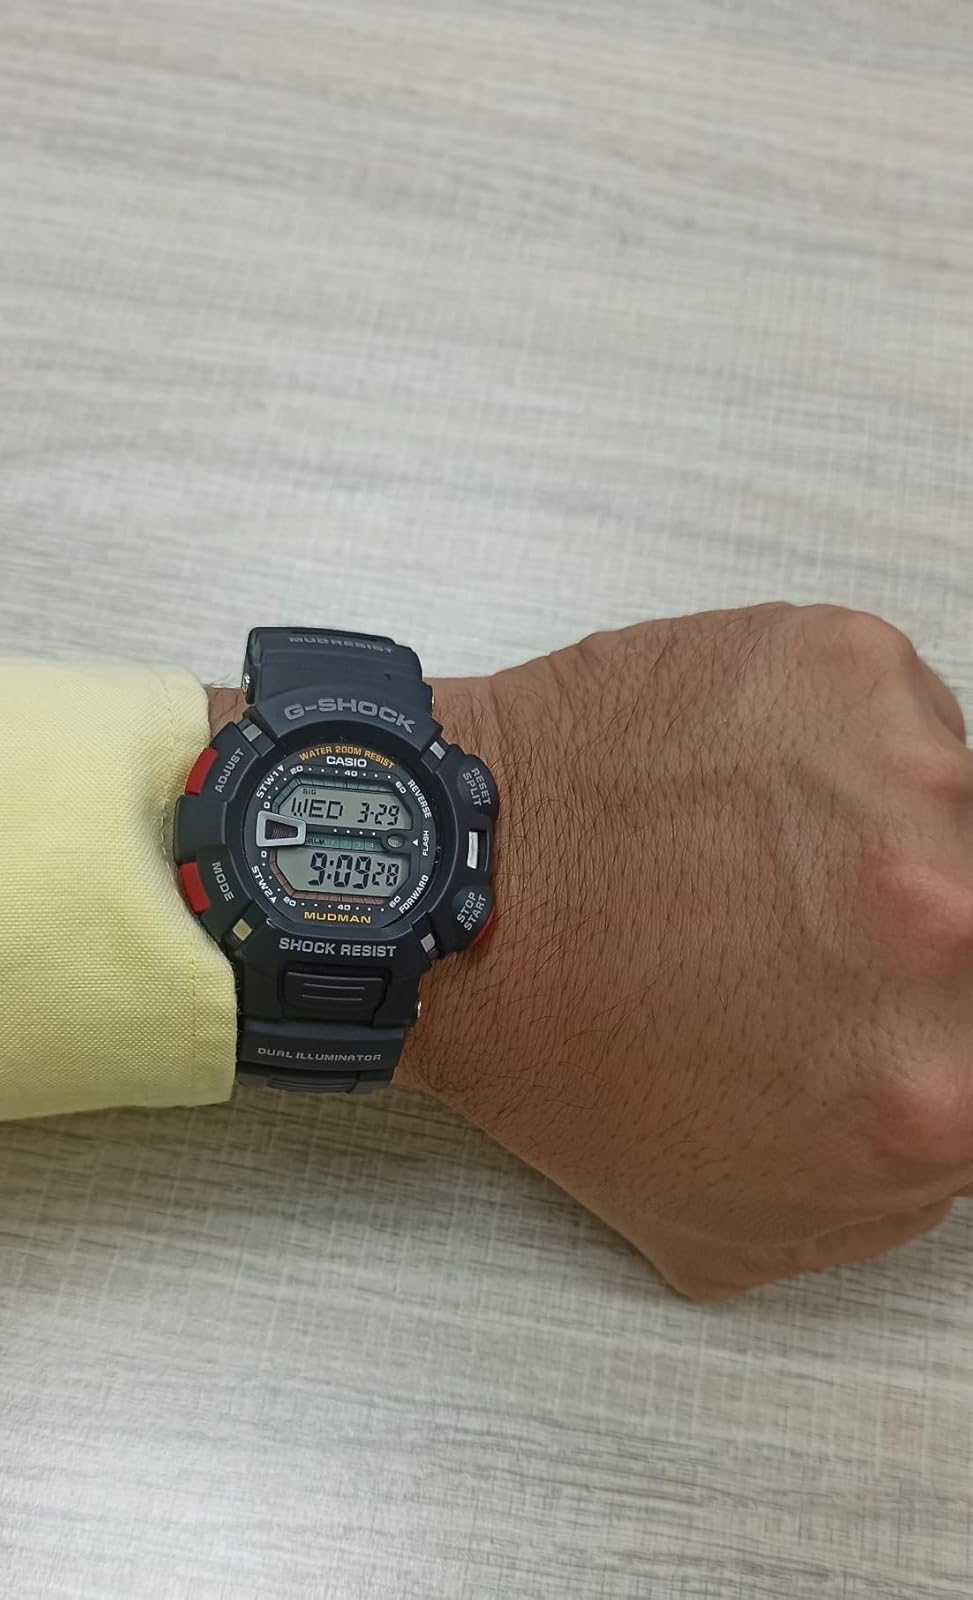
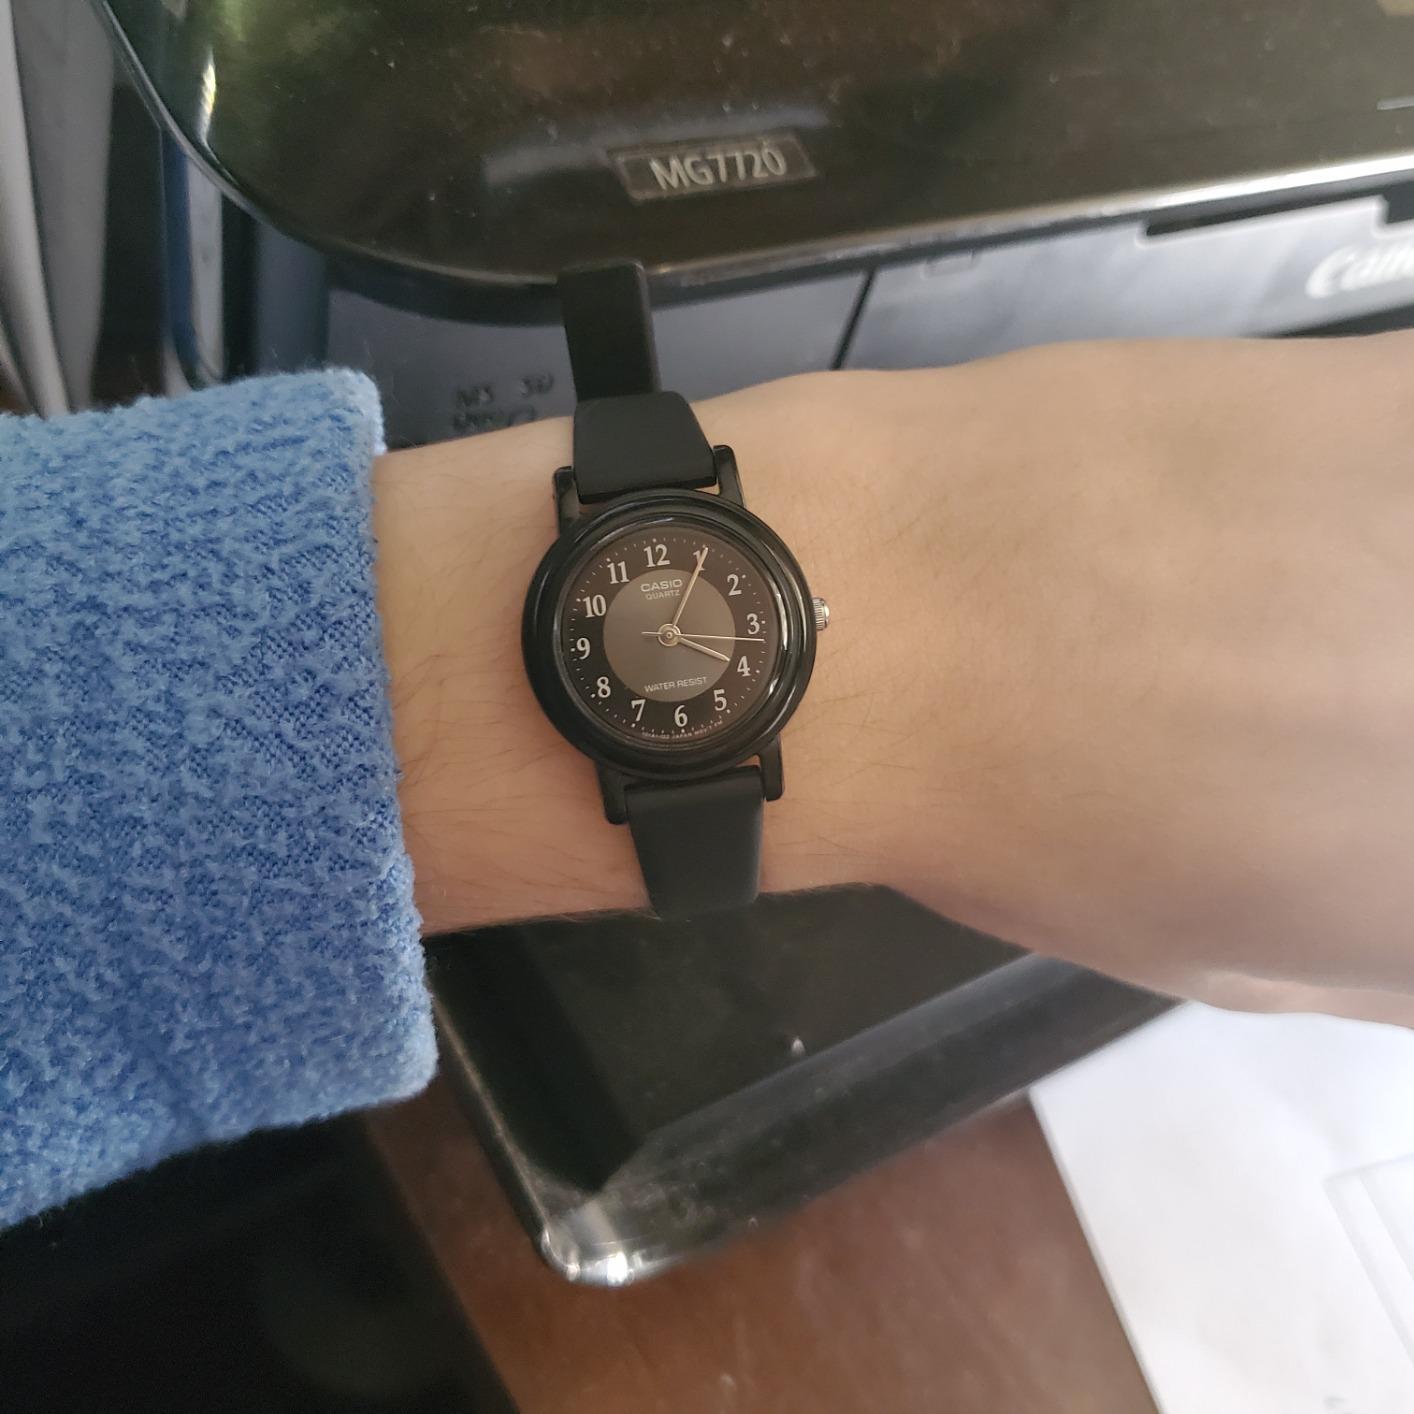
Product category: accessories_watch
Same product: no